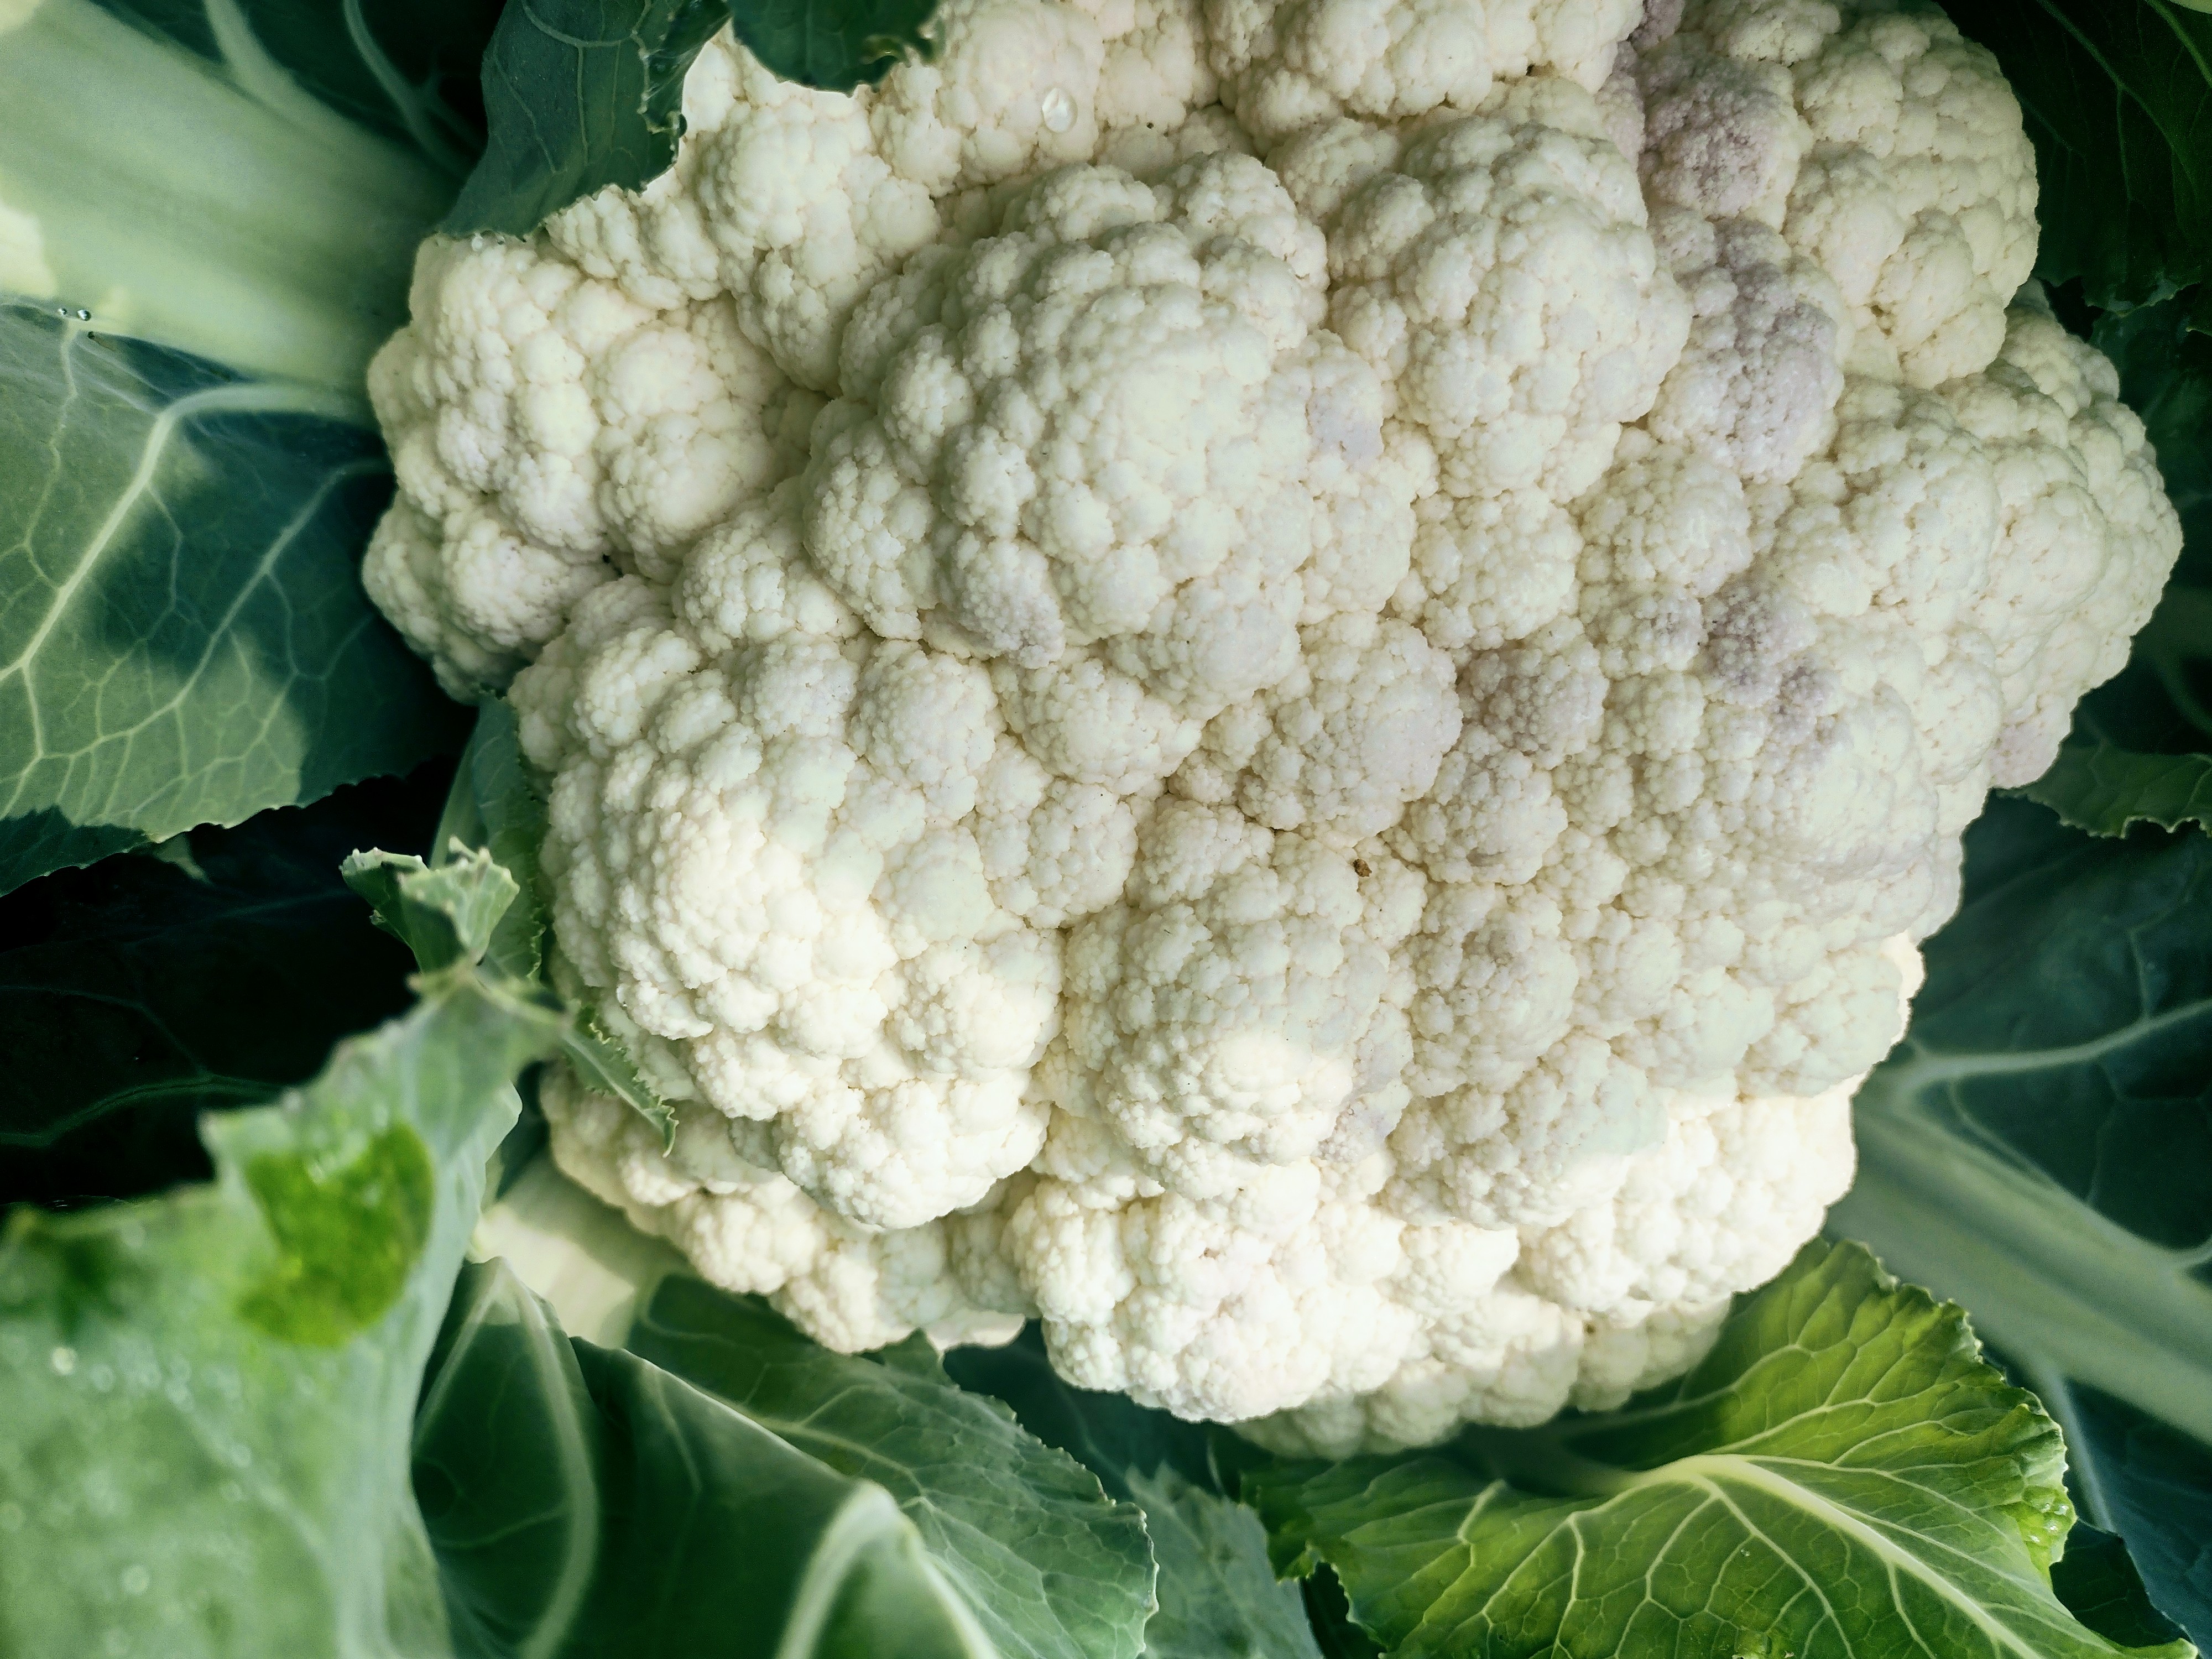
Label: No disease